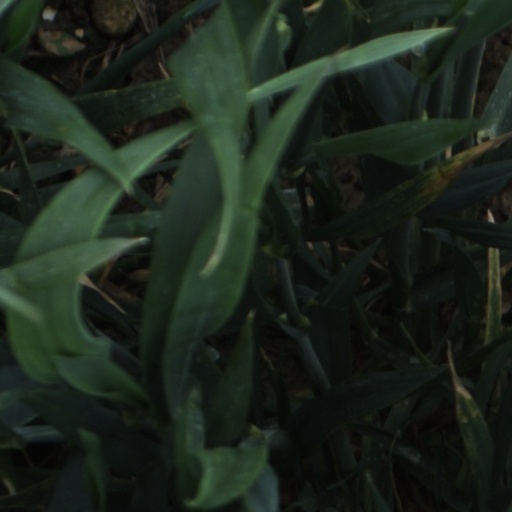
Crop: wheat